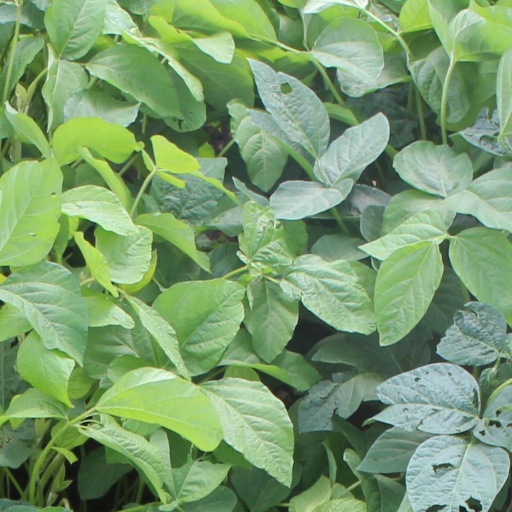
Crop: soybean